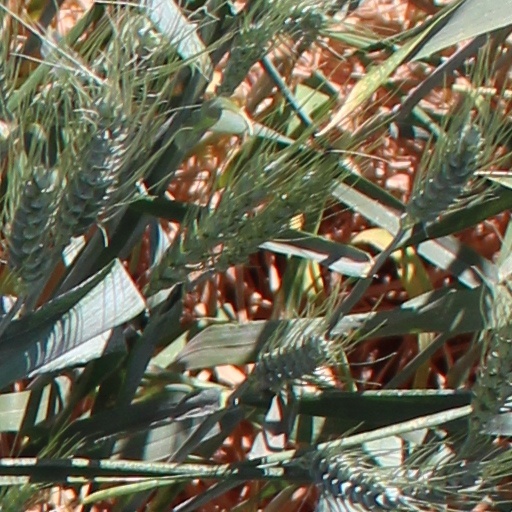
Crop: wheat